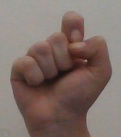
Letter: fa